Small nucleolar RNA SNORA22

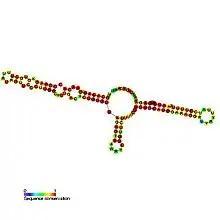
Predicted secondary structure and sequence conservation of SNORA22

In molecular biology, SNORA22 (also known as ACA22) is a member of the H/ACA class of small nucleolar RNA that guide the sites of modification of uridines to pseudouridines.